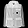
Label: Coat